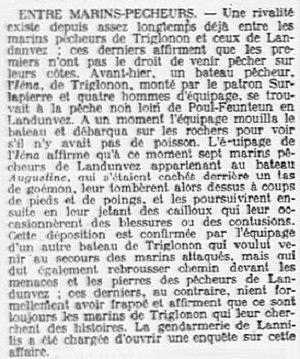
Une rixe entre pêcheurs de Landunvez et de Tréglonou (nommé à tort Triglonon dans cet article) en 1911 (journal L'Ouest-Éclair, n° du 17 avril 1911).
Landunvez [lɑ̃dynvɛs] est une commune du département du Finistère, dans la région Bretagne, en France.
Tréglonou est une commune du département du Finistère, dans la région Bretagne, en France, que borde la rive méridionale de l'Aber-Benoît.